AEK B.C.

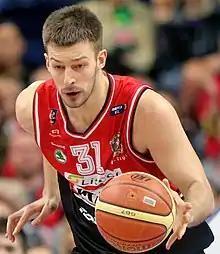
Stevan Jelovac

On 6 May 2018, AEK won the 2018 FIBA Champions League final against the French club AS Monaco by a score of 100–94 in the Nikos Galis Olympic Indoor Hall of Athens. By winning the FIBA Champions League trophy, AEK earned the right to add a third star to its club crest. The team also qualified to participate in the next edition of the FIBA Intercontinental Cup tournament. In the following FIBA Champions League competition AEK was knocked out of the competition in the quarter-finals by the German side Brose Bamberg. Nevertheless, a bit earlier in the 2018–19 season, AEK became the global basketball champions, for the first time in their perennial history, by winning the 2019 FIBA Intercontinental Cup final against the Brazilian club Flamengo by a score of 86–70 in the Carioca Arena 1 of Rio de Janeiro. That marked the third FIBA Intercontinental Cup championship that was won by a Greek club, after Panathinaikos had won the 1996 FIBA Intercontinental Cup, and Olympiacos had won the 2013 FIBA Intercontinental Cup.